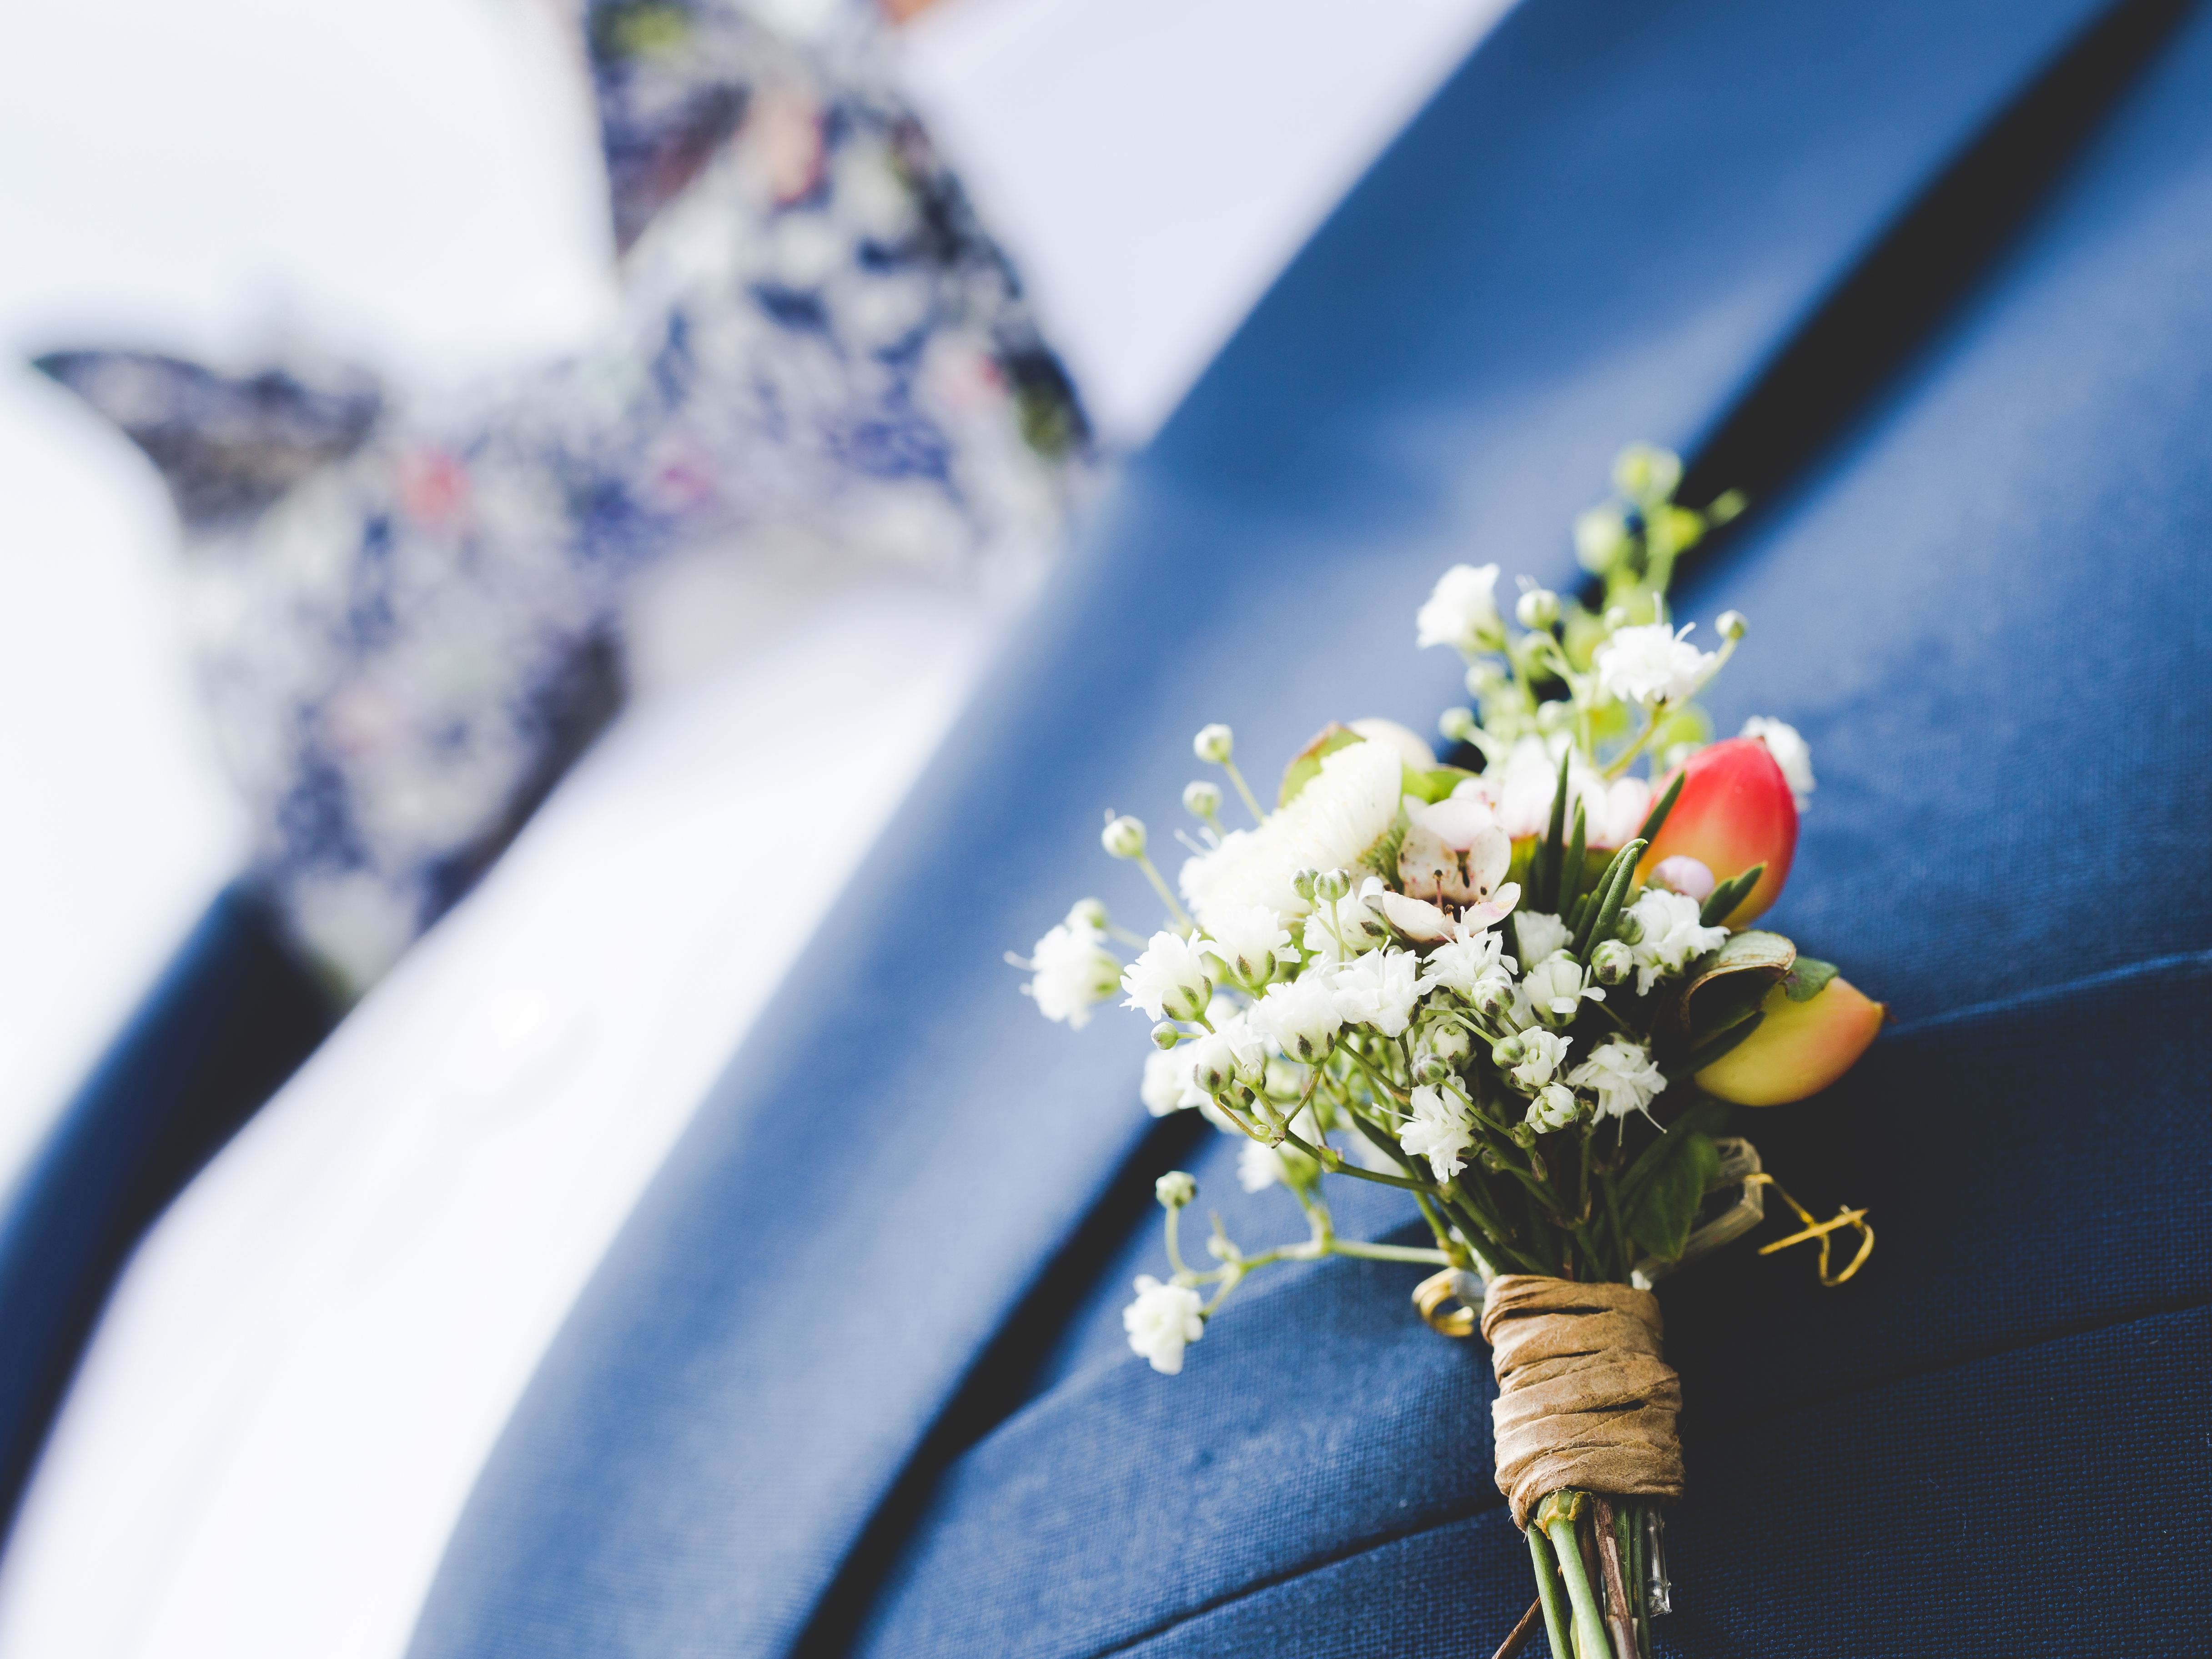
man, branch, blossom, suit, plant, photography, flower, petal, male, spring, color, blue, yellow, wedding, bride, flora, flowers, close up, ceremony, petals, floristry, macro photography, flower bouquet, floral design, corsage, flower arranging, lapel flower